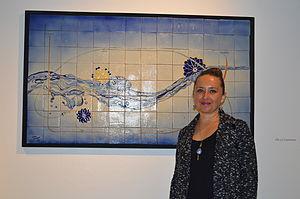
Diana Salazar est une artiste mexicaine qui depuis 1995 a réalisé une double carrière entre la création et l'enseignement. Elle travaille principalement dans le domaine de la peinture, la photographie, la typographie et la céramique. Son travail est reconnu, elle fait partie du Système national de créateurs d'art et elle a reçu plusieurs prix et reconnaissances.